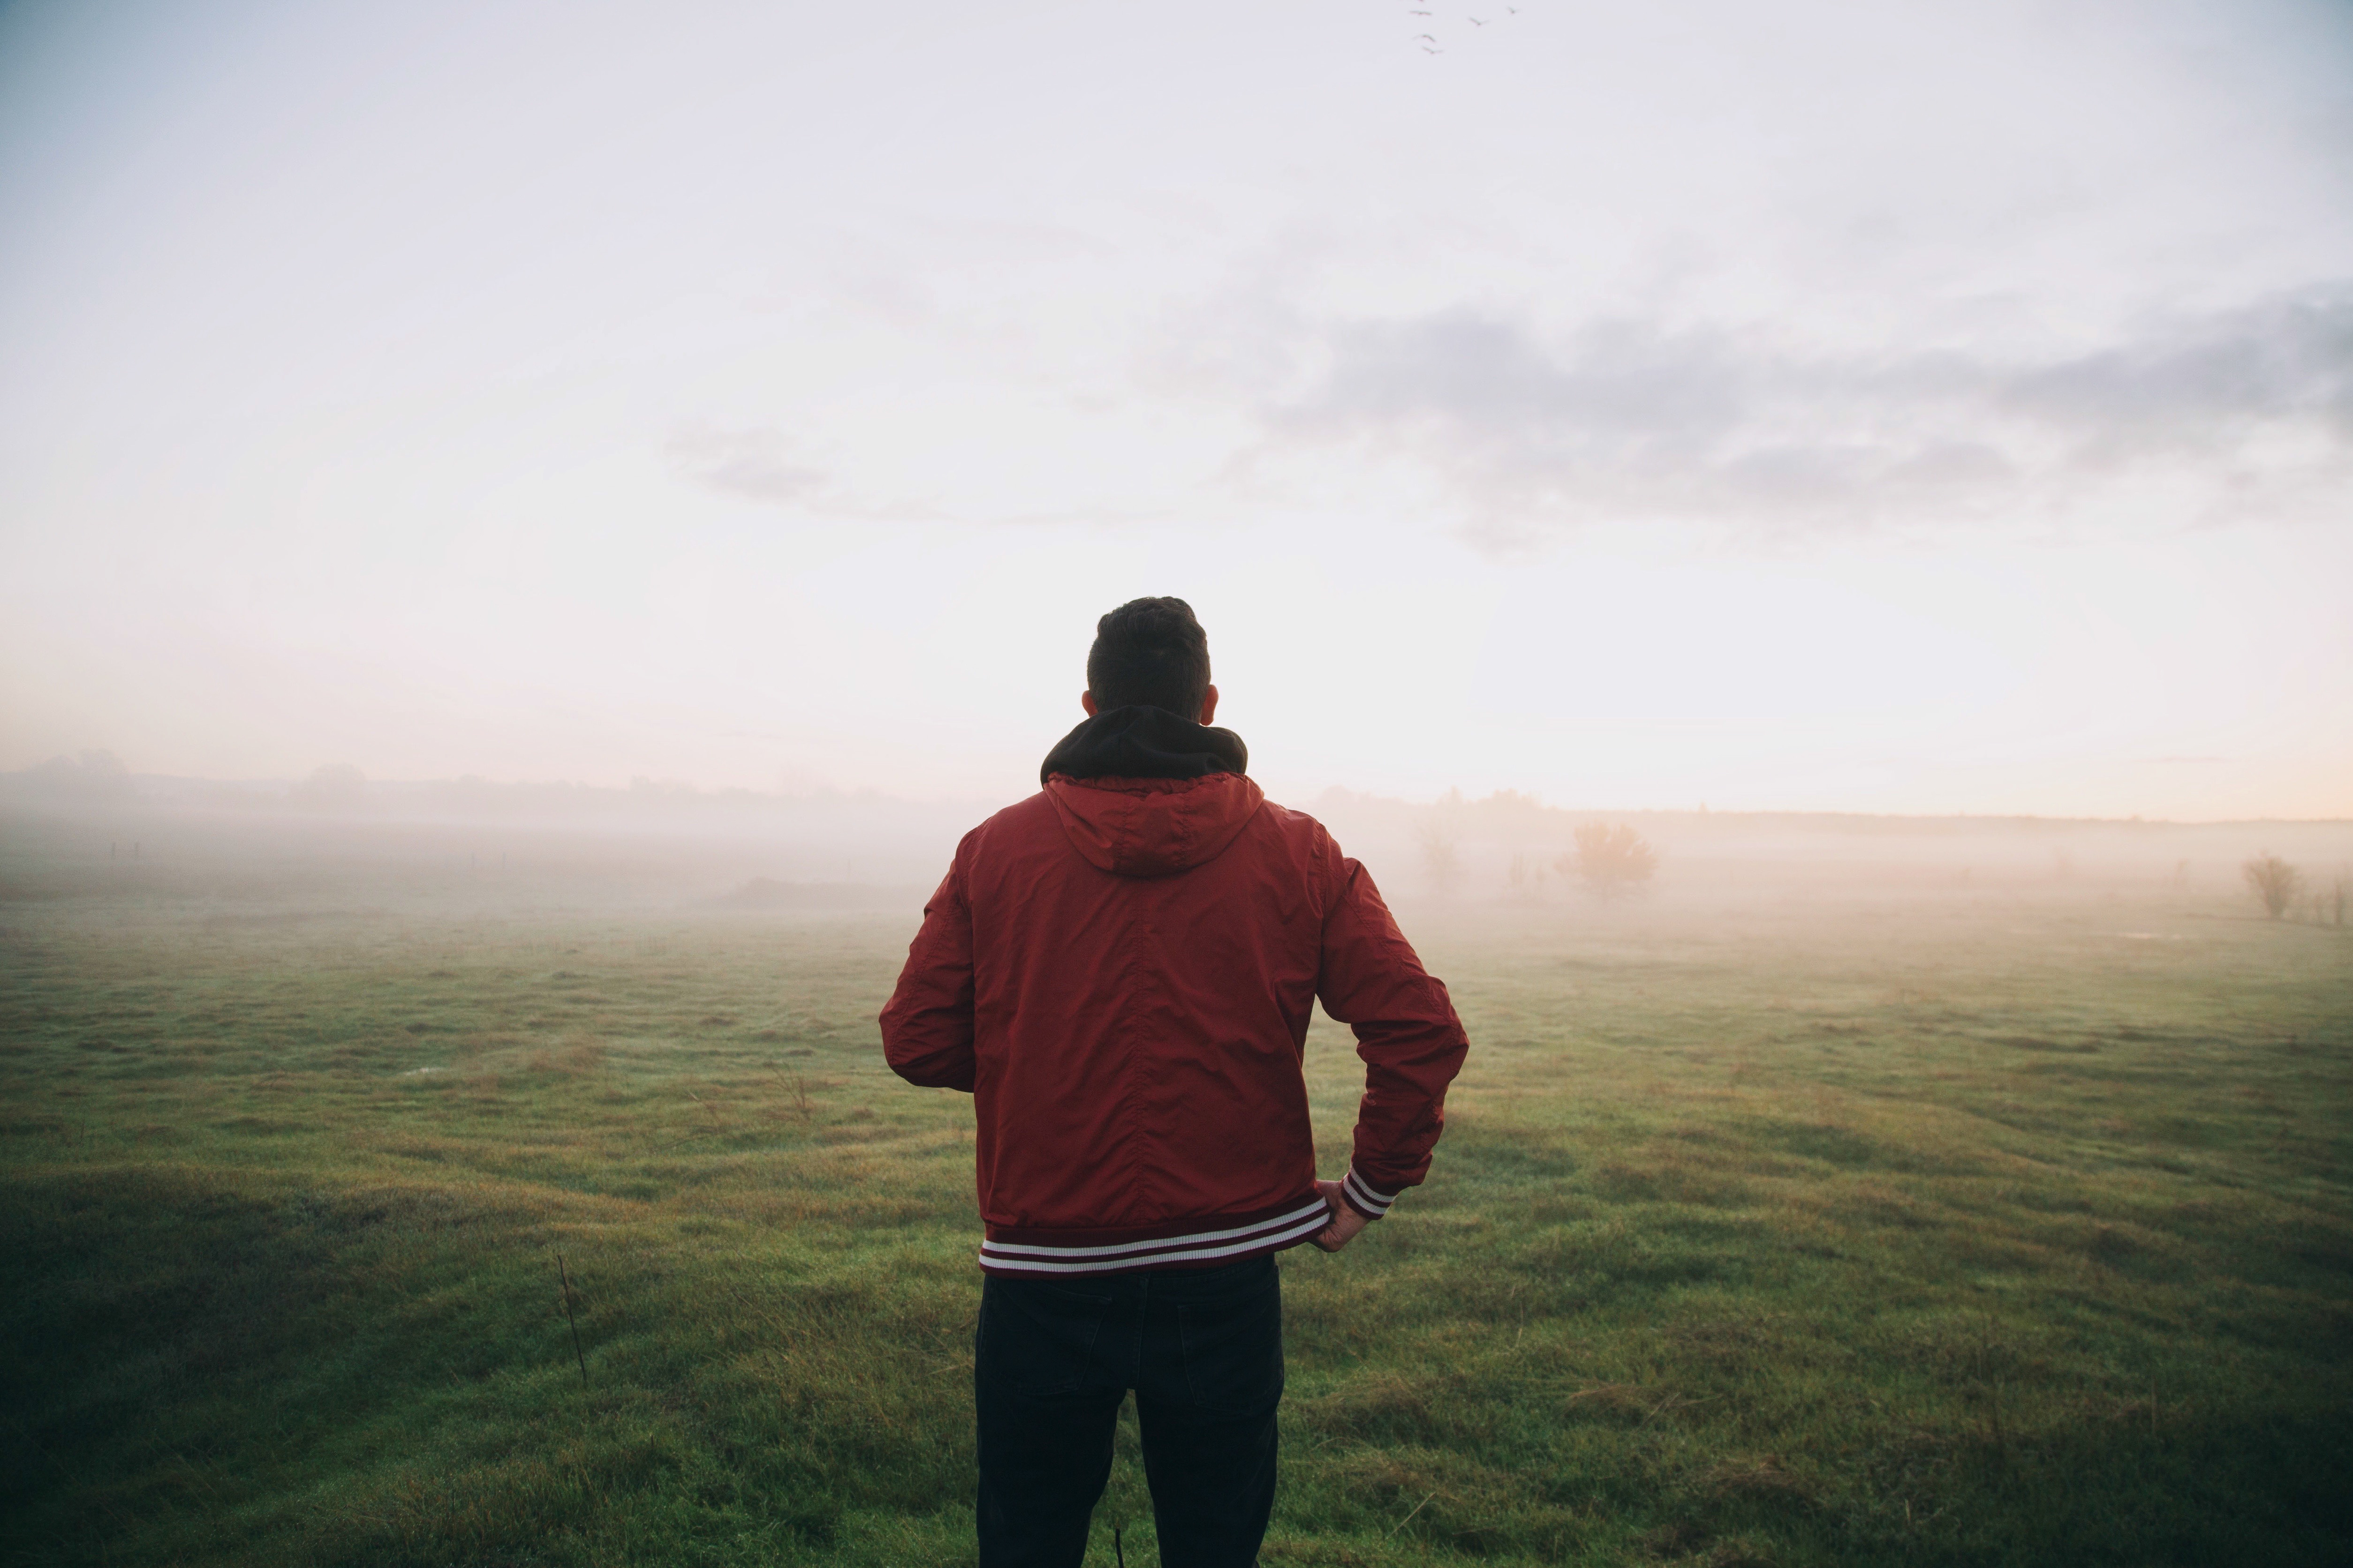
man, sea, nature, horizon, person, mountain, cloud, sky, fog, sunset, hiking, sunlight, morning, hill, adventure, wind, guy, haze, jacket, wanderlust, atmospheric phenomenon, atmosphere of earth